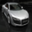
Label: automobile